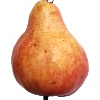
Label: Pear Red 1